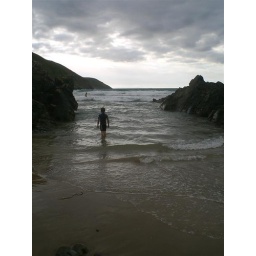
The poor boys father was standing by the water shouting for the boy to swim.. he looked on